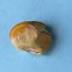
Maize quality: Bad